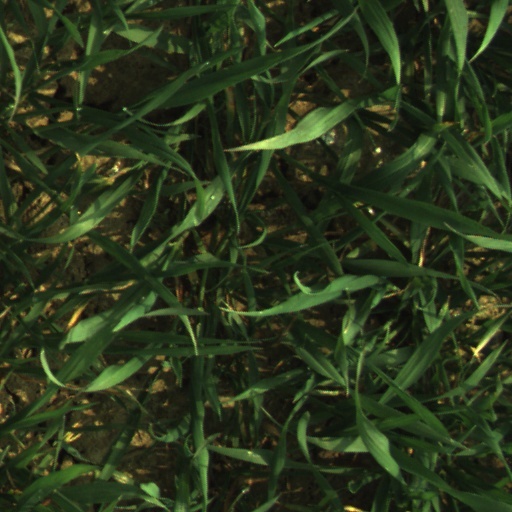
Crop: wheat